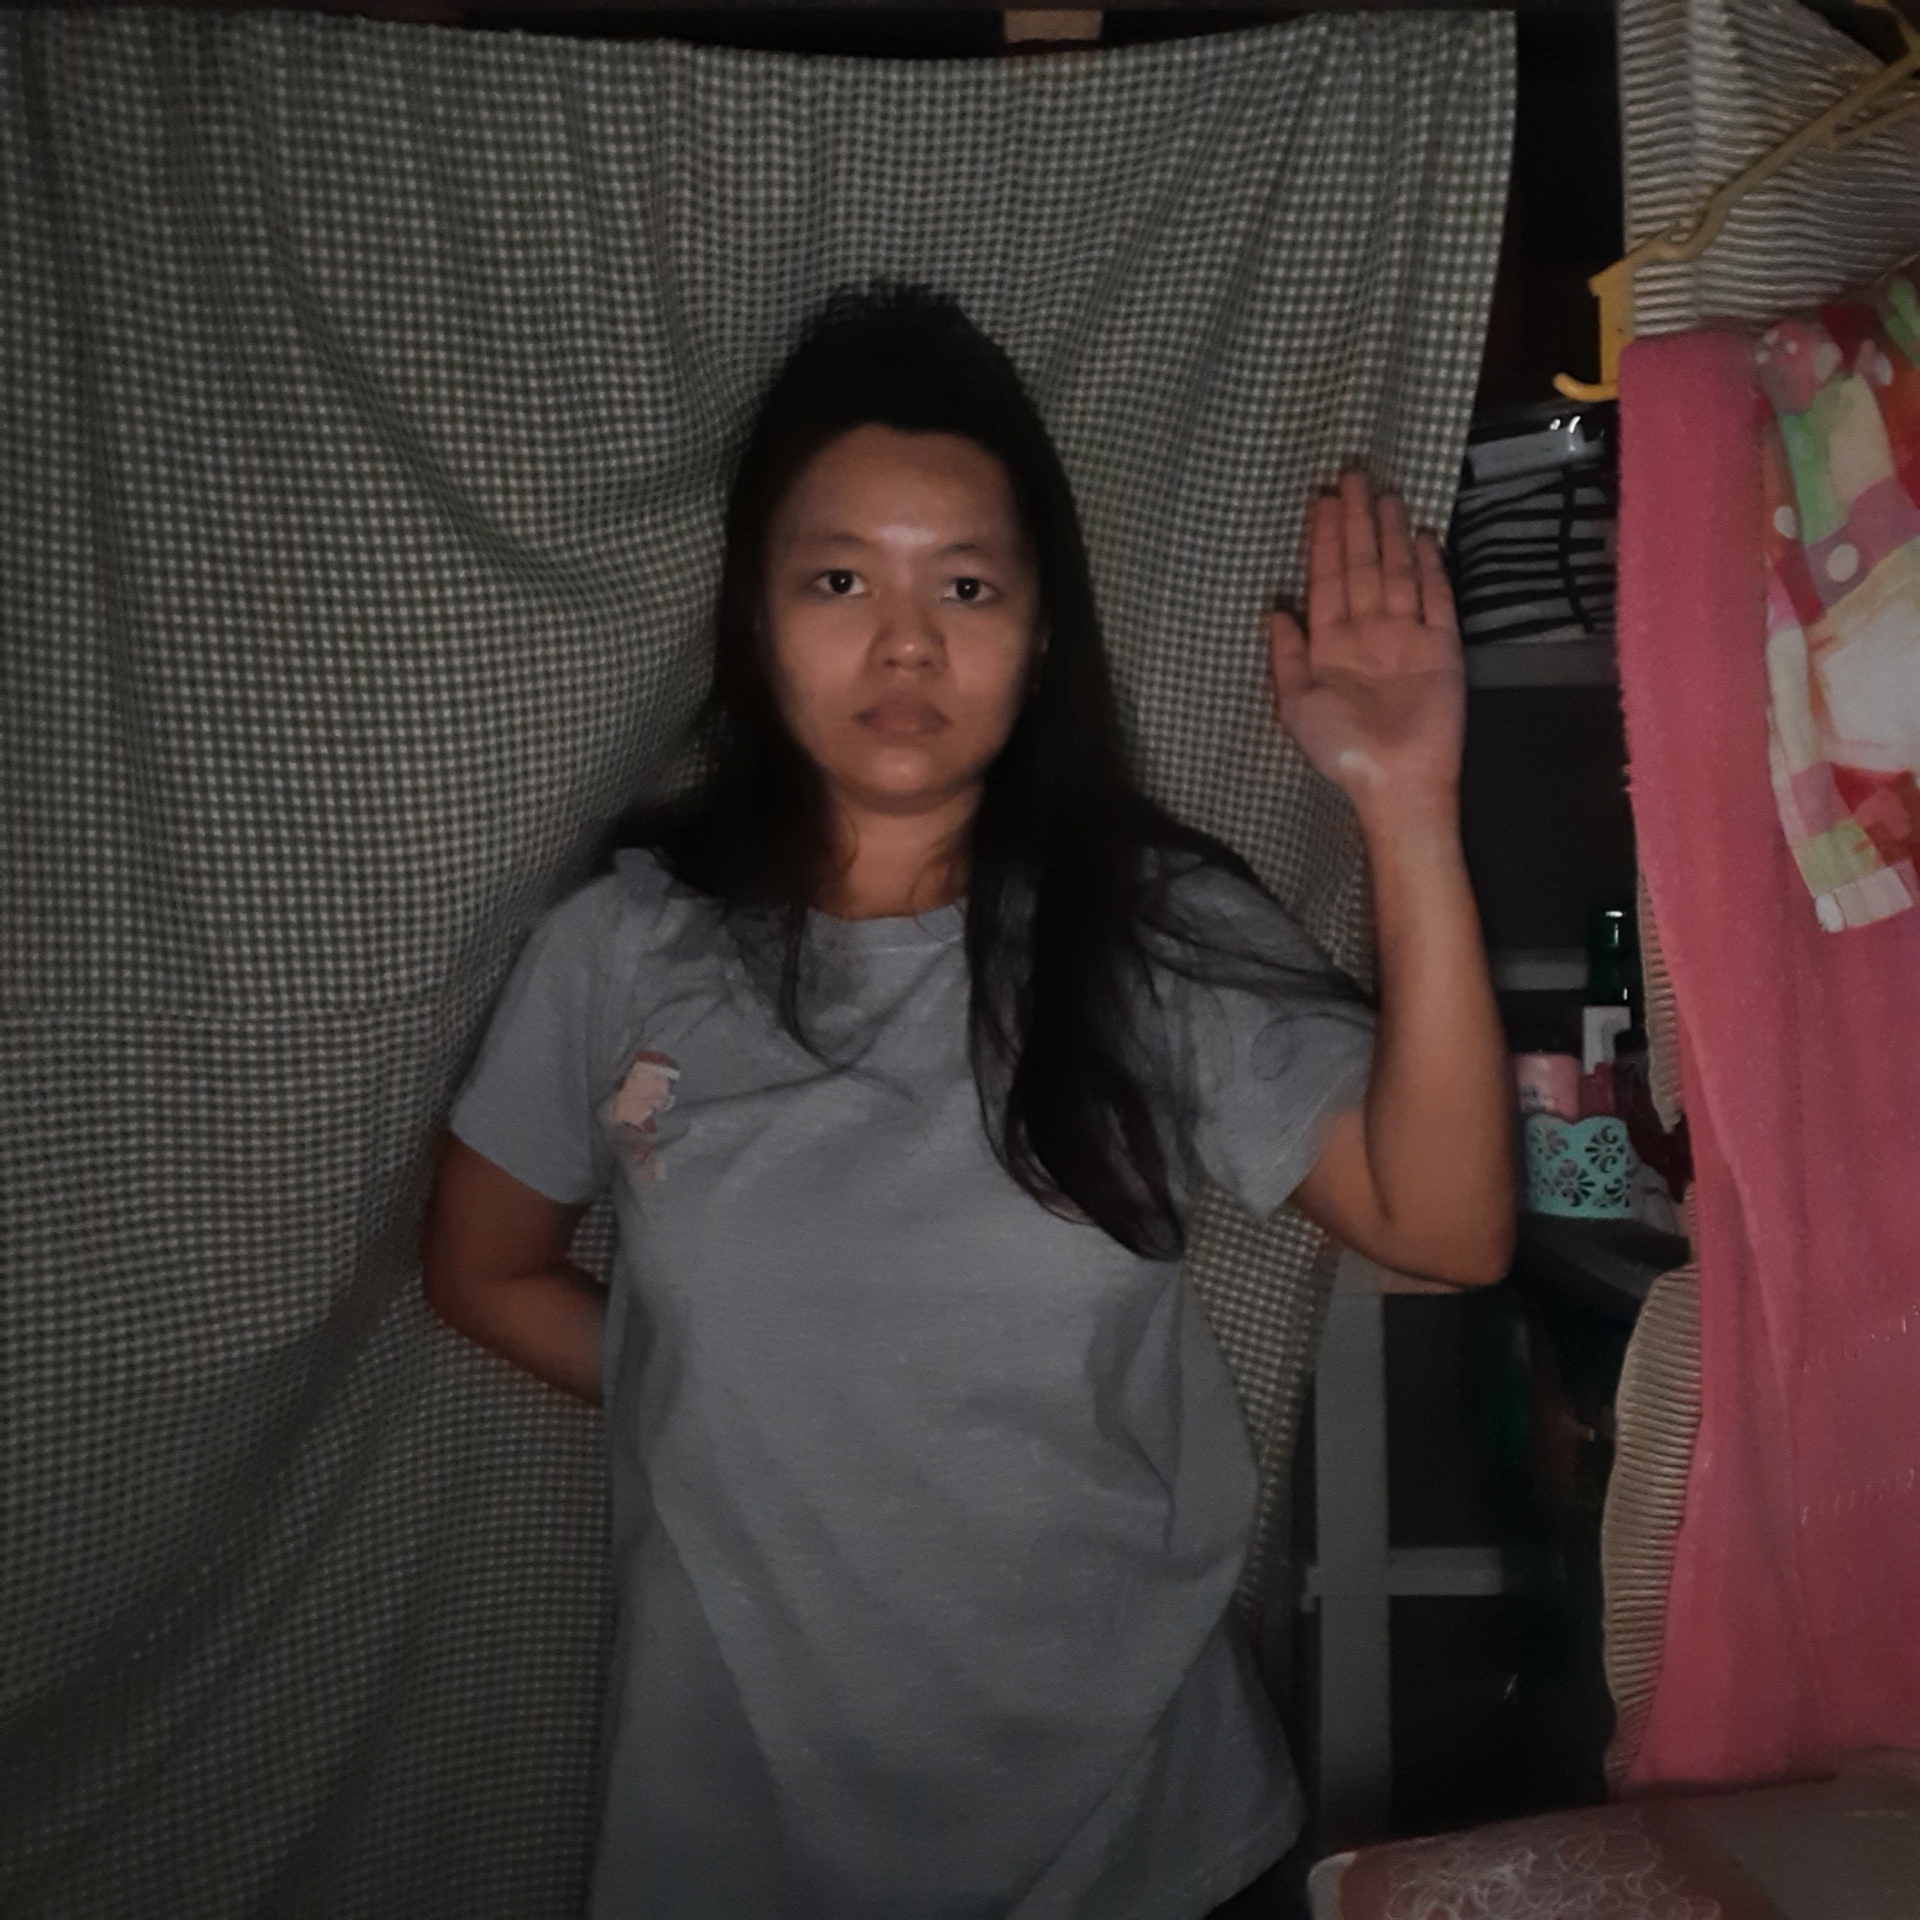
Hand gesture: stop